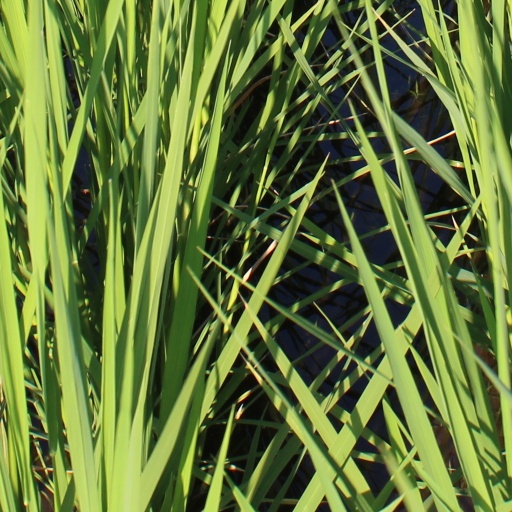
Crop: rice